Logan Pass Visitor Center

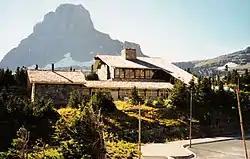

The Logan Pass Visitor Center in Glacier National Park was constructed at the summit (Logan Pass) of the Going-to-the-Sun Road during the Mission 66 park facilities improvement program. The design concept was originated by architect Cecil J. Doty of the National Park Service Western Office of Design and Construction. Burt L. Gewalt of the Kalispell, Montana architectural firm Brinkman and Lenon was responsible for the construction documents, carried out between 1960 and 1962. Construction was completed in 1966. The visitor center uses common Mission 66 themes such as a broad, gently sloping roof, native stone, and glulam timber construction.